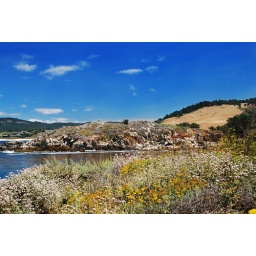
Some blue skies walking around Point Lobos, south of Carmel by the Sea